Trinidad and Tobago at the 2008 Summer Olympics

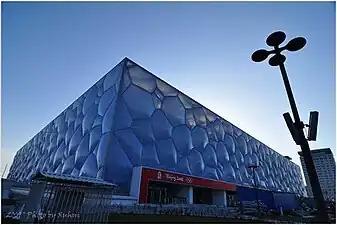
The Beijing National Aquatics Center, where the Bovell brothers and McLean competed in their events.

Three-time Olympian George Bovell, aged 25 years old during his participation at Beijing, competed in the men's 100 meters freestyle for Trinidad and Tobago. Bovell previously competed in the 2000 Sydney Olympics (men's 100 meters freestyle and men's 200 meters individual medley) and in the 2004 Athens Olympics (men's 100 meters freestyle, men's 200 meters freestyle and men's 200 meters individual medley), earning a bronze medal in the men's 200 meters individual medley while in Athens. George Bovell participated in the sixth heat during the August 12 preliminary round, placing first with a time of 48.83 seconds. Venezuela's Albert Subirats Altes (48.97 seconds) placed second in the heat behind Bovell. Out of the 64 athletes participating in preliminaries, George Bovell ranked 20th. He did not advance to later rounds.